List of cults of personality

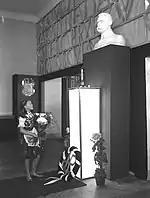
A girl reciting a poem in front of Piłsudski's bust

During the days of the freedom struggle, Mahatma Gandhi had a cult-like following amongst the people of India. Congress leaders like Chittaranjan Das and Subhash Chandra Bose who opposed Gandhi's methods, found themselves sidelined within the party. The assassination of Gandhi in 1948 led to widespread violence against Marathi Brahmins by his followers. After Gandhi's death, his cult was eclipsed by another personality cult that had developed around India's first prime minister Jawaharlal Nehru.